Tetrameric protein

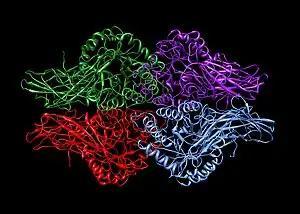
A homotetrameric complex, beta-glucuronidase (a glycosidase). Each subunit has the same amino acid sequence.

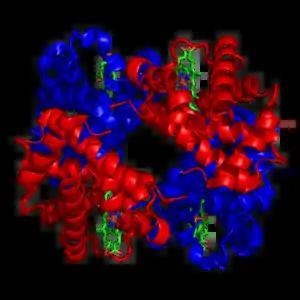
The heterotetrameric molecule haemoglobin, made up of four subunits of two different types (coloured "red" and "blue".)

A homotetramer is a protein complex made up of four identical subunits which are associated but not covalently bound. Conversely, a heterotetramer is a 4-subunit complex where one or more subunits differ.